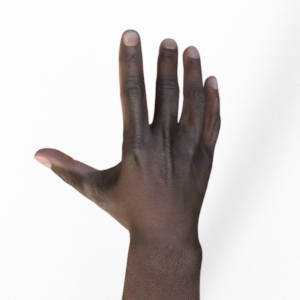
Label: paper